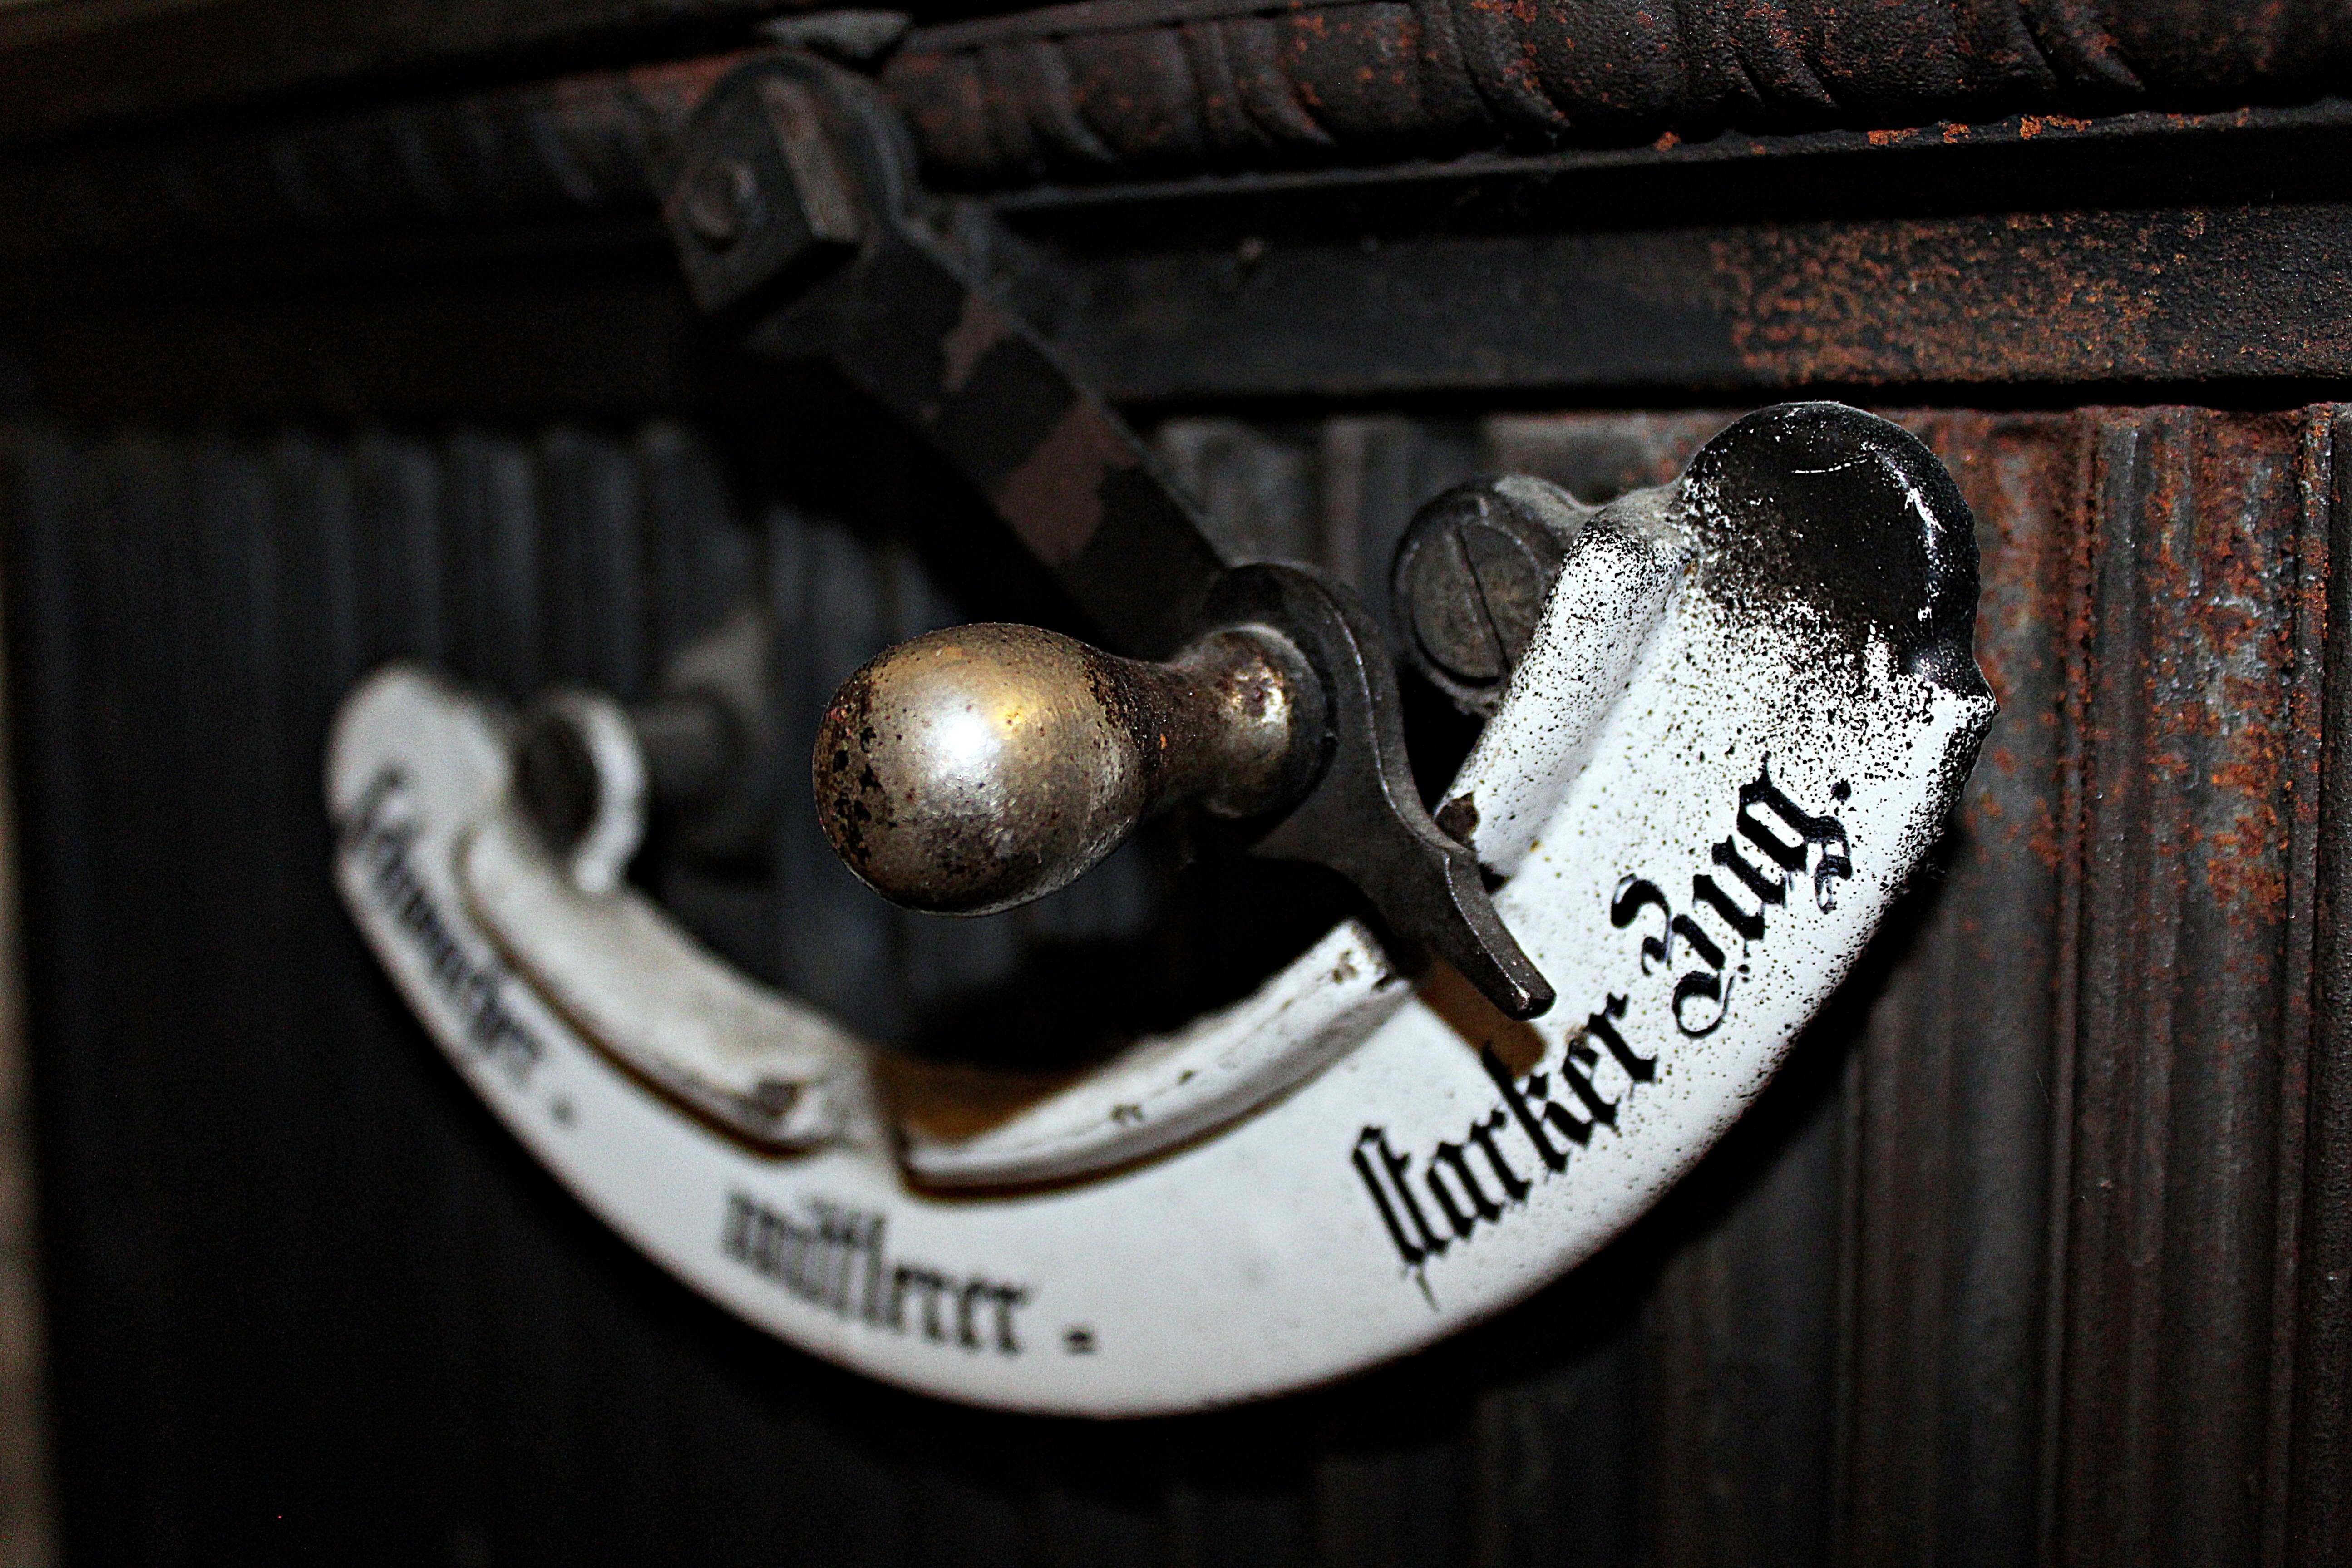
wood, white, antique, controller, number, old, nostalgia, darkness, black, close up, photograph, iron, cast iron, oven, historically, wood burning stove, enamelled